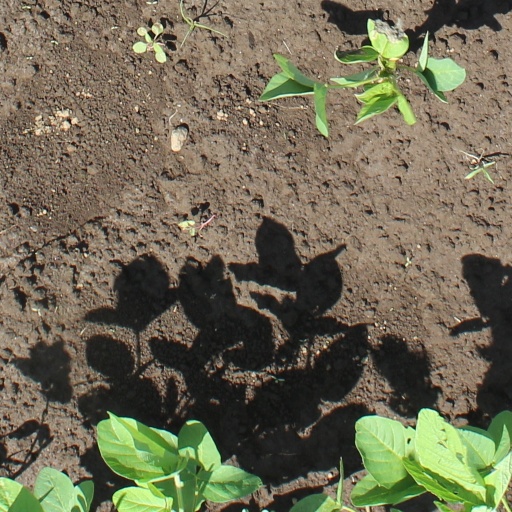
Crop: soybean